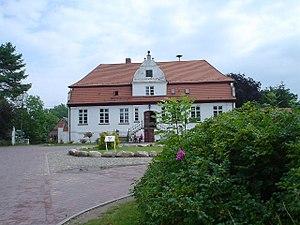
Ernst Moritz Arndt est un écrivain allemand qui fut député au Parlement de Francfort. Il s'est principalement consacré à mobiliser ses concitoyens contre l'occupation de l'Allemagne par les troupes de Napoléon Iᵉʳ. C'est l'un des poètes les plus importants de l'époque des guerres de libération. Arndt a été diversement jugé : positivement comme patriote et négativement comme nationaliste et antisémite.